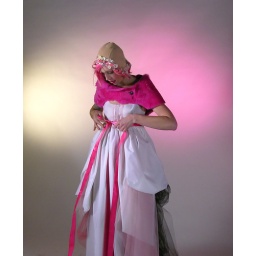
Megan wearing hat by Megan Fenske and dress design by Super Sugar Ray Ray